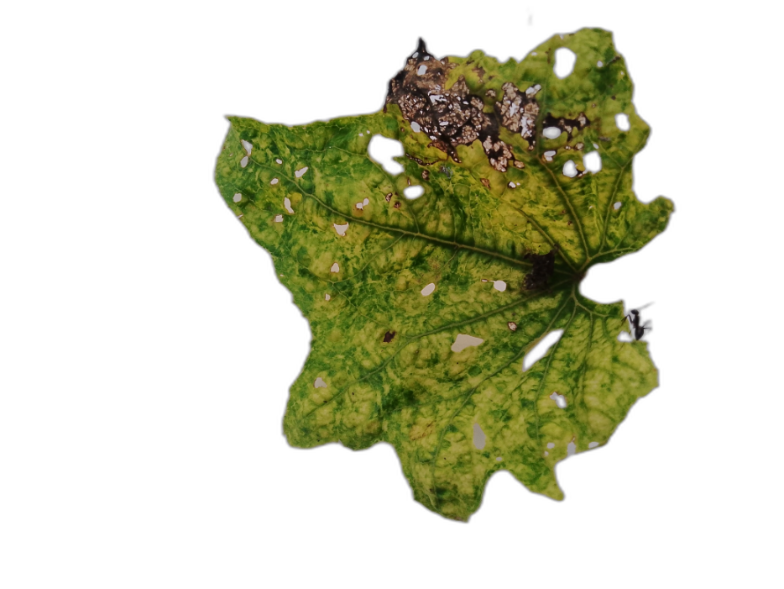
Crop: Zucchini
Label: Yellow_Mosaic_Virus